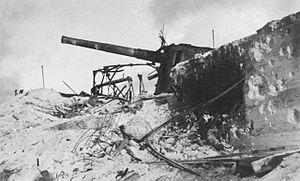
La bataille de Tarawa est le débarquement américain et la bataille qui s'ensuivit face aux troupes japonaises du 20 au 23 novembre 1943 sur Betio et les autres petites îles de l'atoll de Tarawa de l'archipel des îles Gilbert dans le Pacifique.